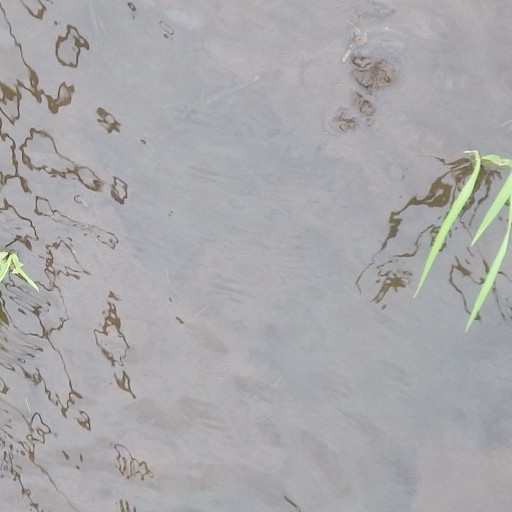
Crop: rice